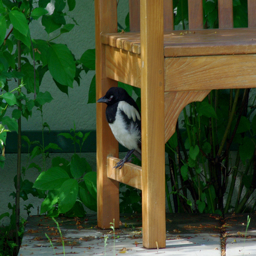
A small bird sitting on top of a wooden bench.
a wooden bench with a small bird at the bottom of it
A black and white bird sitting on the rung of a bench.
A bird is sitting on a wooden bench.
A black and white bird stands underneath a wooden bench.